Ghukas Karnetsi

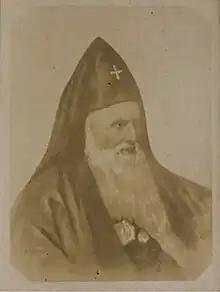
Portrait of Ghukas Karnetsi

Ghukas Karnetsi (1722 – 28 December 1799) was Catholicos of All Armenians (head of the Armenian Church) in Etchmiadzin from 1780 to 1799. He succeeded his former teacher Simeon of Yerevan and continued many of his policies. He was catholicos during a time of economic hardship and conflict in Iranian Armenia and appealed to the Russian Empire to take Armenians under its protection. He was careful not to worsen the church's relations with Muslim rulers. He was also responsible for the renovation and decoration of Etchmiadzin Cathedral.